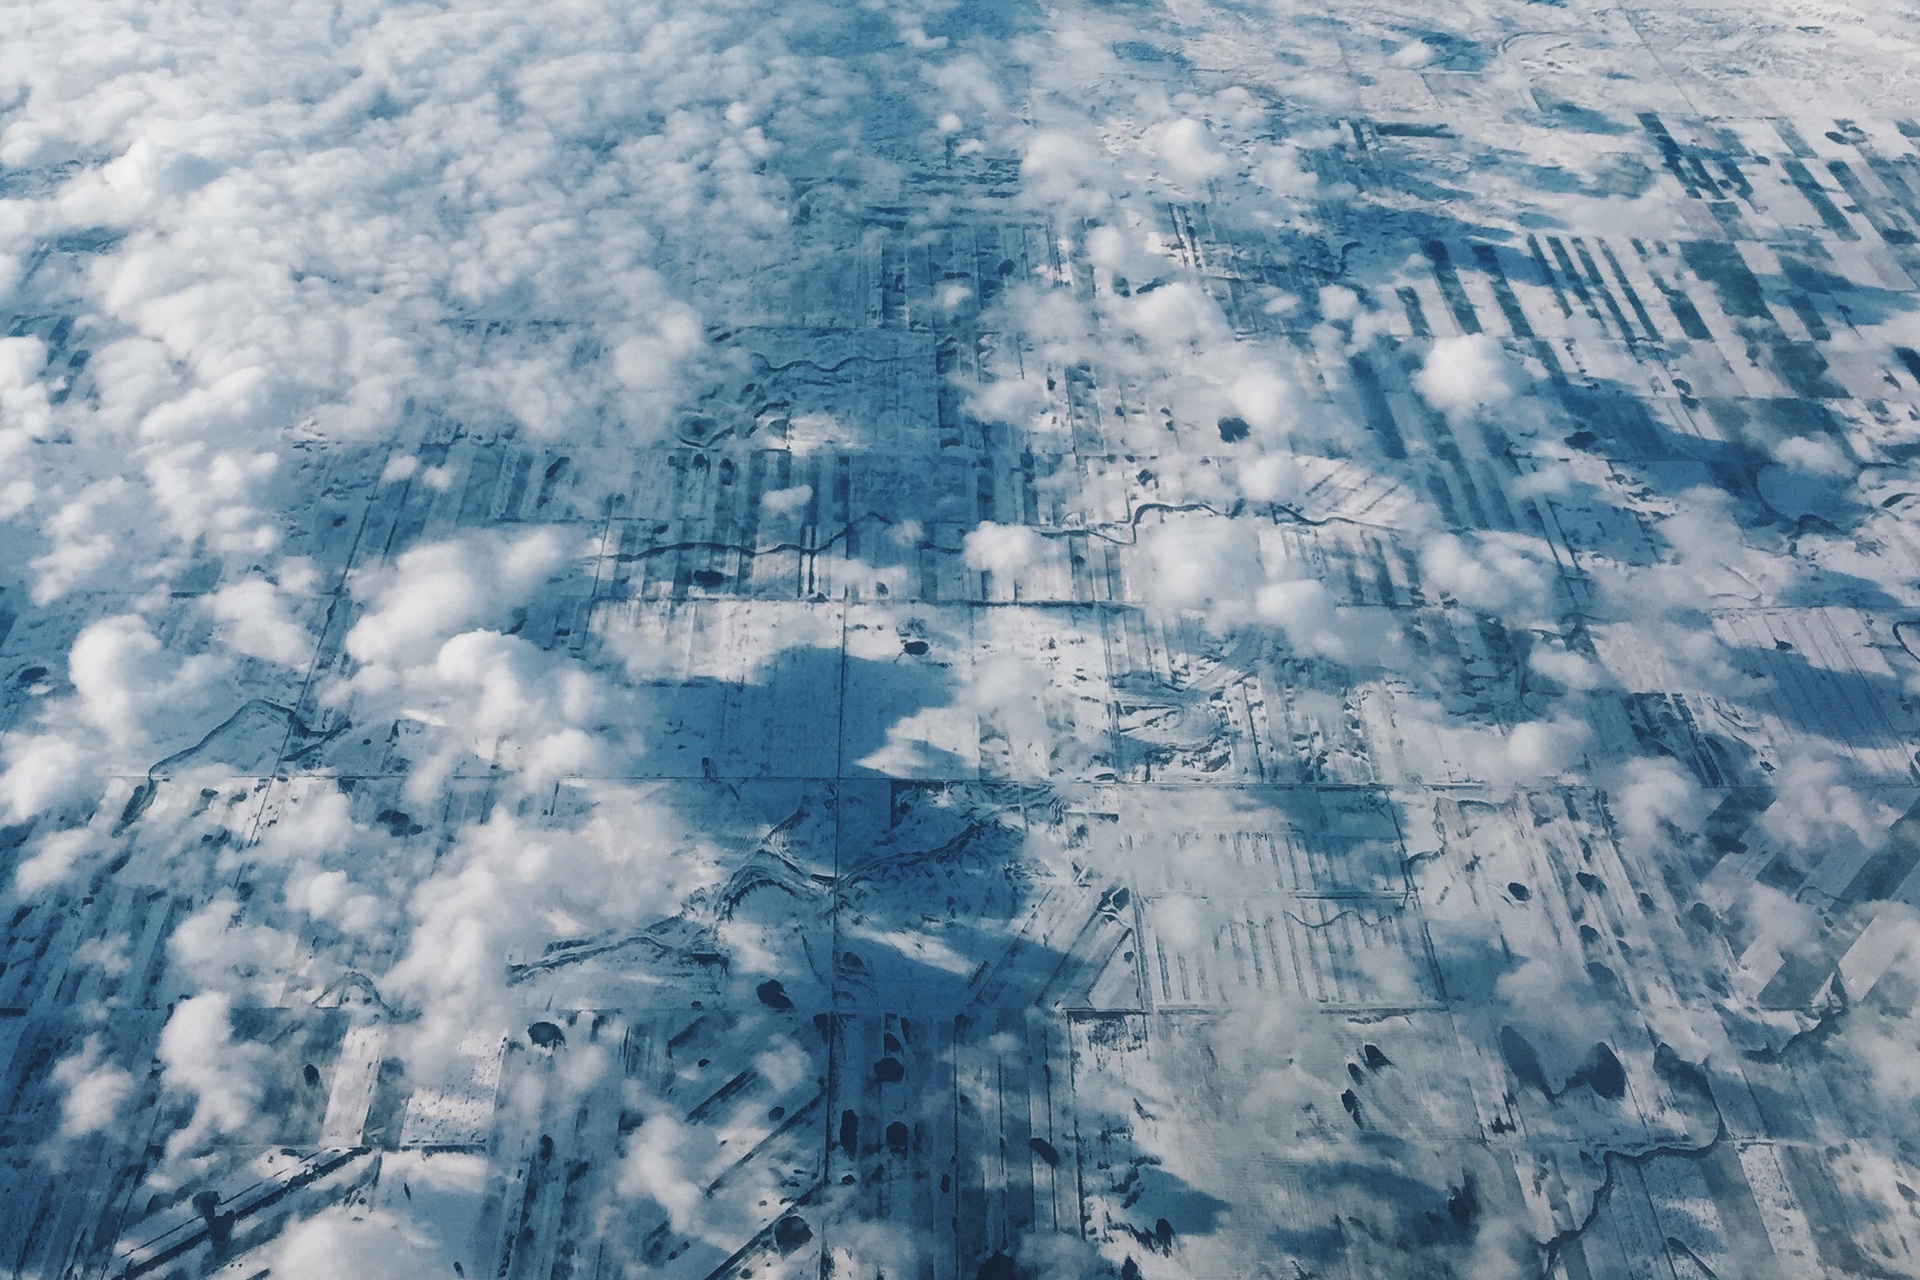
landscape, nature, mountain, snow, winter, cloud, sky, white, view, atmosphere, mountain range, plane, ice, pattern, reflection, scenic, flight, weather, covered, blue, aerial, farmland, above, clouds, fields, earth, meadows, aerial photography, atmosphere of earth, geological phenomenon